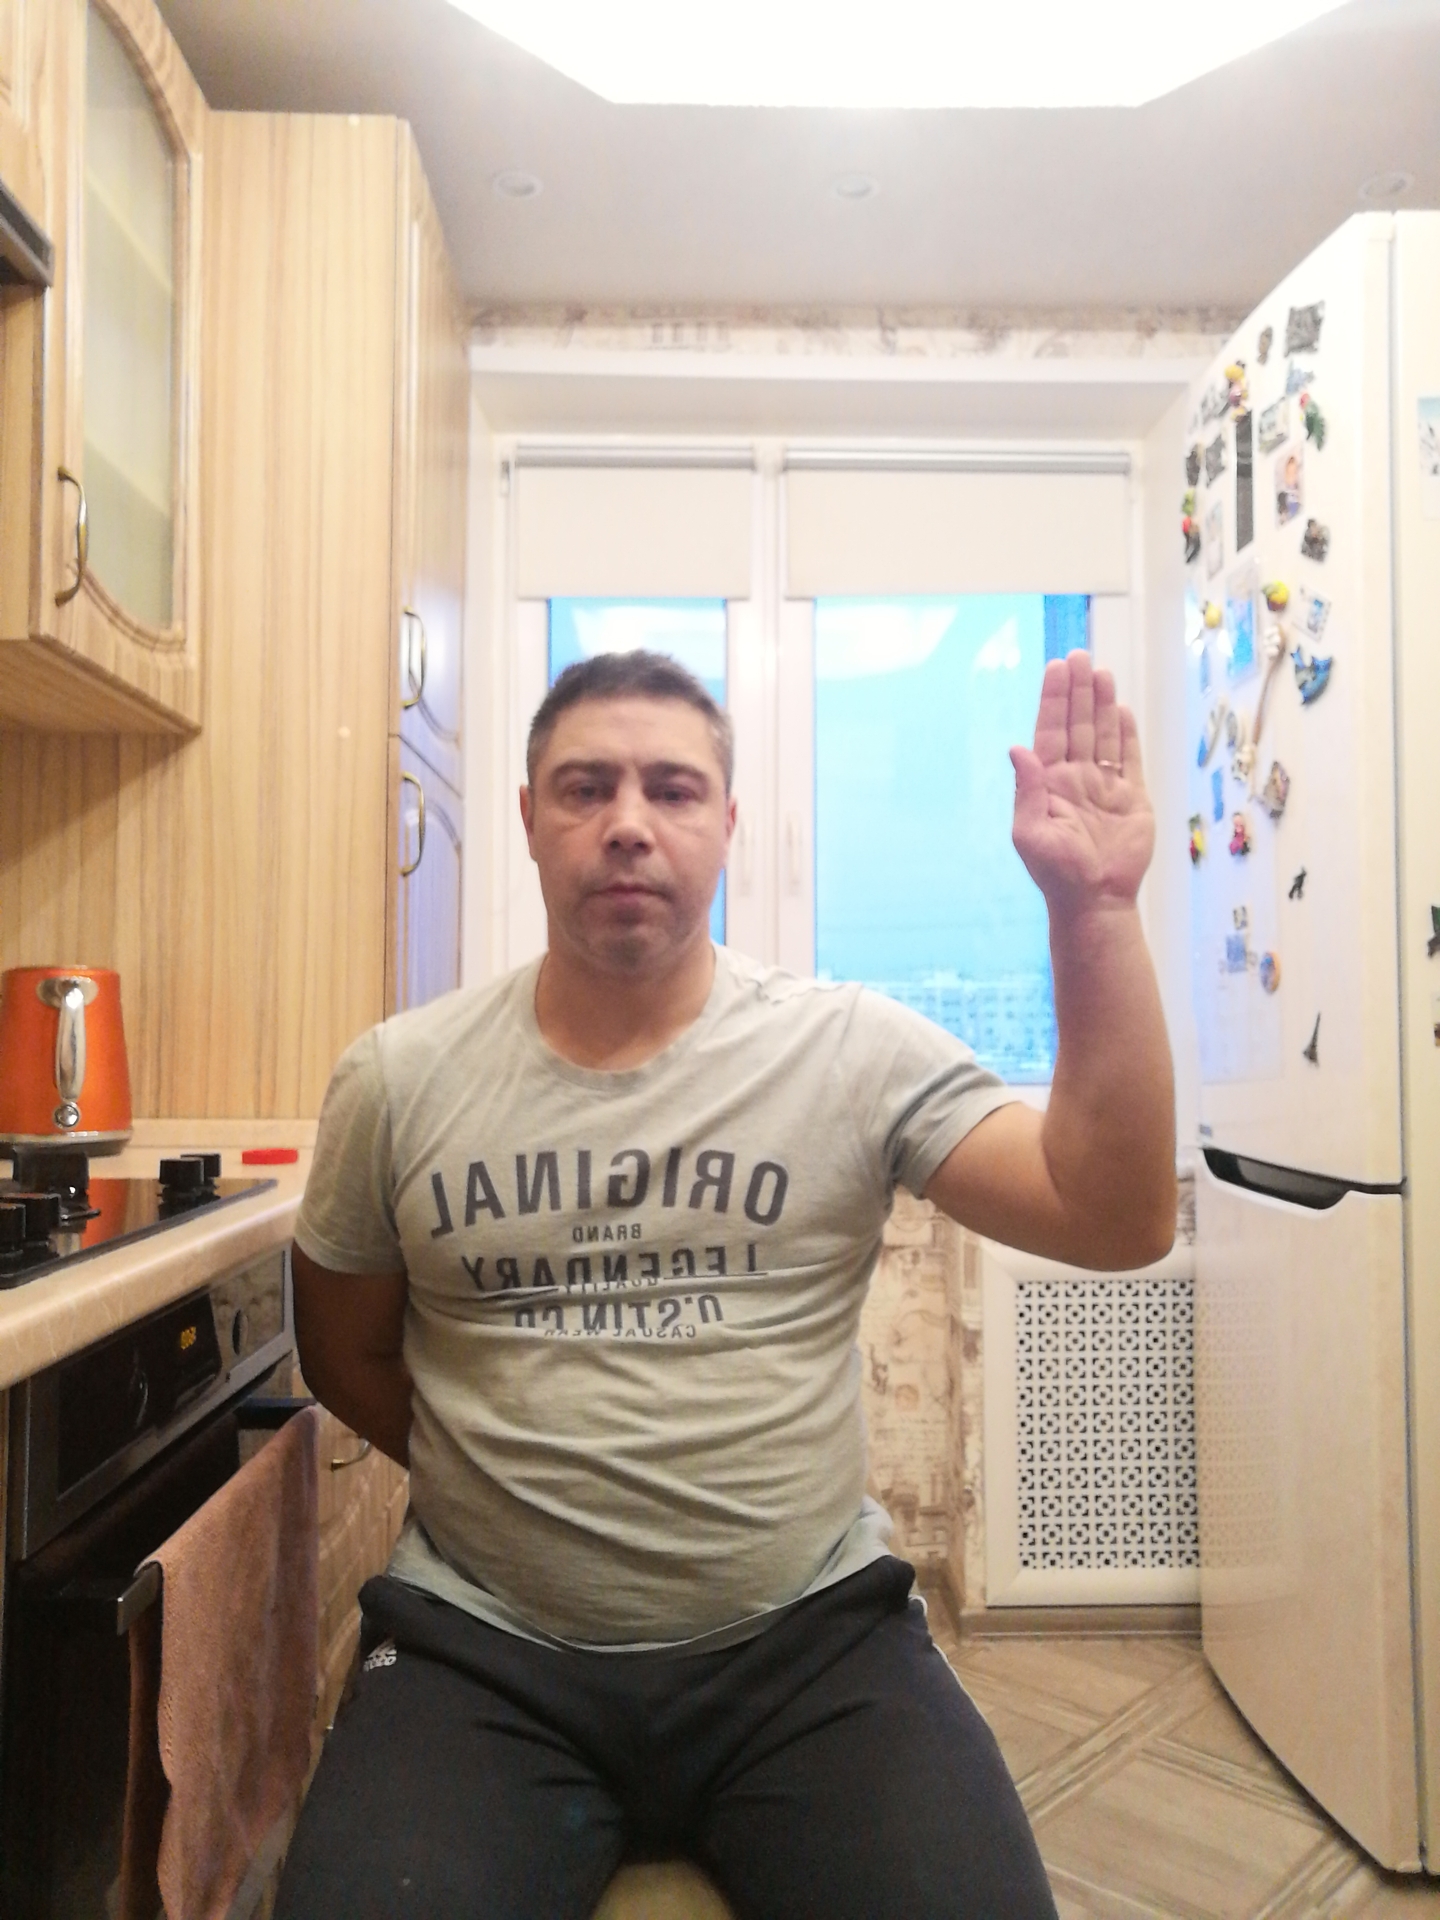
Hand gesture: stop